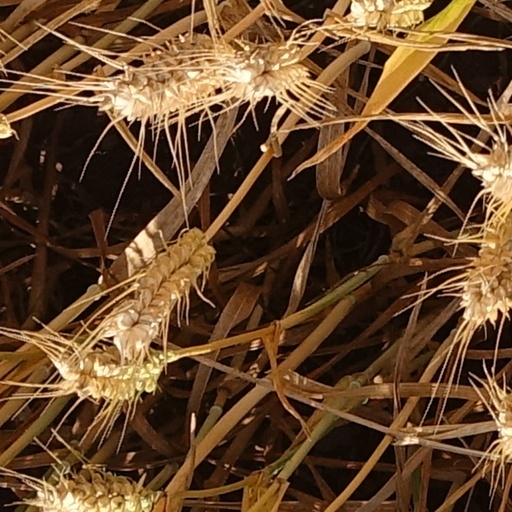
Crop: wheat